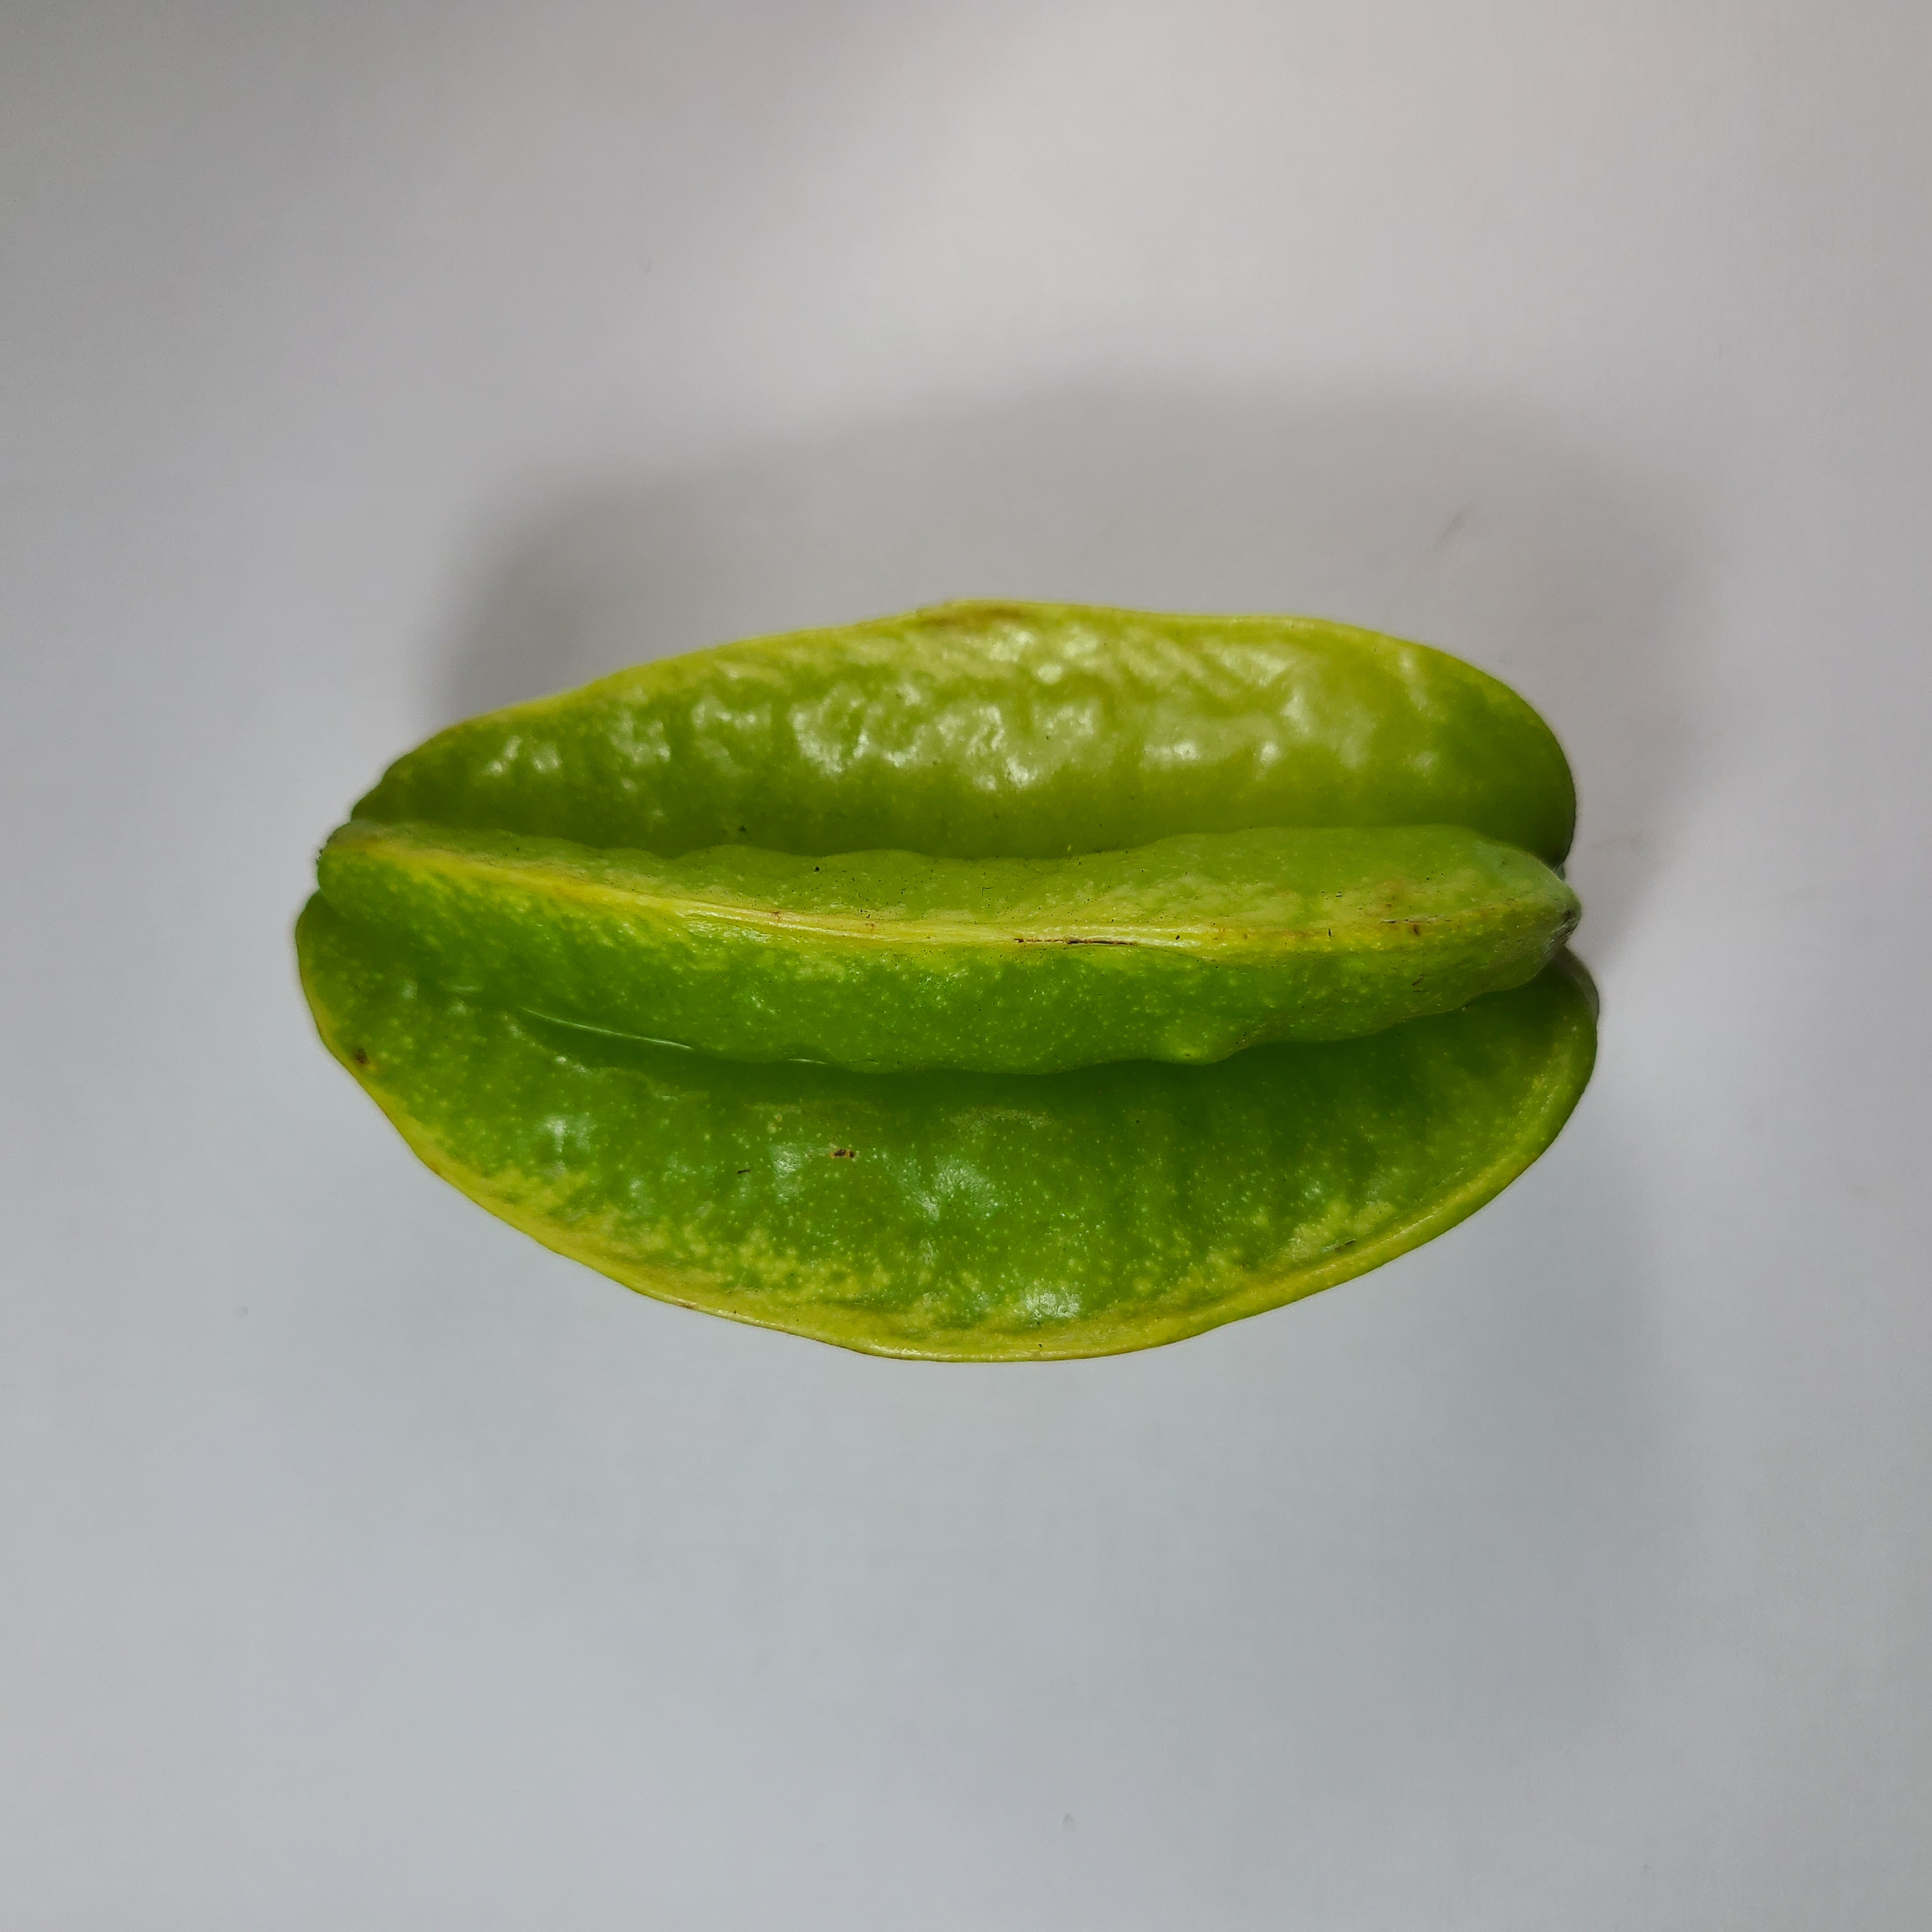
Label: Healthy Fruits